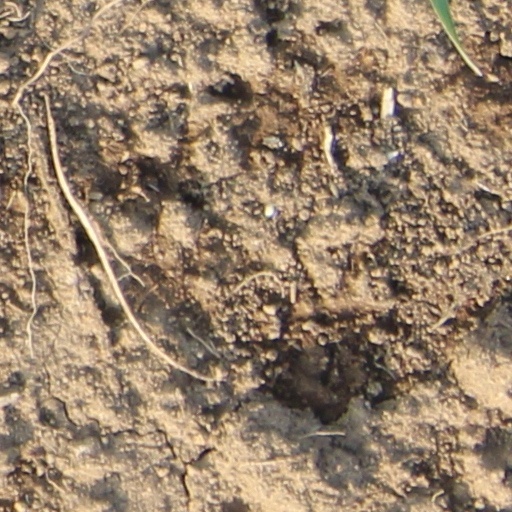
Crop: wheat